Lars Bystøl

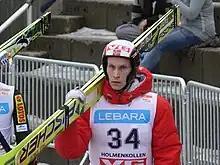
Bystøl in Oslo, 2008

Lars Kristian Bystøl (born 4 December 1978) is a Norwegian former ski jumper who competed from 2002 to 2008. His career highlights include an individual gold medal at the 2006 Winter Olympics, one individual World Cup victory, a gold medal in the Ski Flying World Championships, and two World Championship bronze medals in team competitions.